Economy of Austria

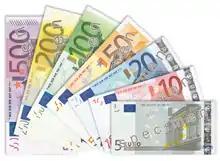
In 1999, Austria introduced the single European currency, the euro. With 18 other EU member states it forms the Eurozone.

In Austria, Euros appear as 1999, however all Austrian euro coins introduced in 2002 have this year on it; unlike other countries of the Eurozone where mint year is minted in the coin. Eight different designs, one per face value, were selected for the Austrian coins. In 2007, in order to adopt the new common map like the rest of the Eurozone countries, Austria changed the common side of its coins.